Duke of Deception

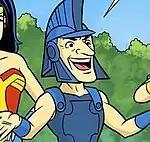
The Duke, in a look inspired by his 1985 "Who's Who" entry, as he appears in "Scooby-Doo Team-Up" #10 (2014); art by Dario Brizuela.

In 2016, a new version of the Duke of Deception was introduced in DC Comics' successful "The Legend of Wonder Woman", an Eisner Award-nominated ongoing digital series retelling Wonder Woman's origin in an alternate continuity. A champion of Ares and Hades, the Duke of Deception is presented as the first major adversary Wonder Woman faces after leaving her home on the island of Themyscira. Once again a handsome figure in Greco-Roman armor (this time with flaming red hair), the new Duke is a master of necromancy, as well as a master of deceit.